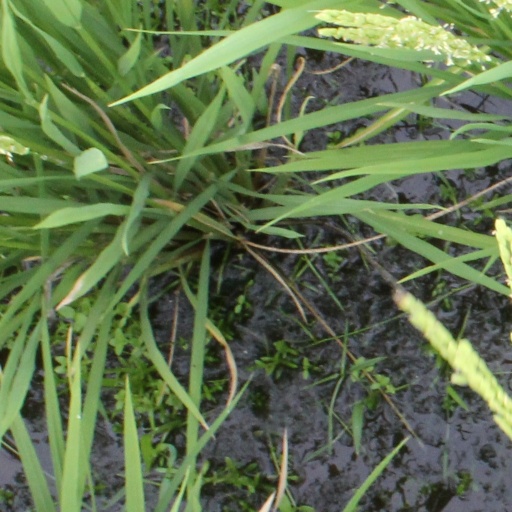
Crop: rice